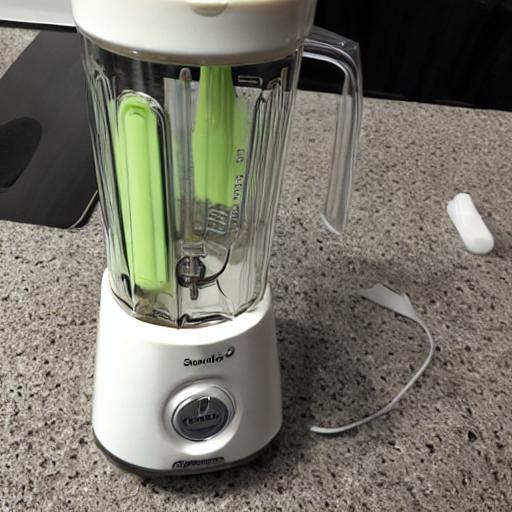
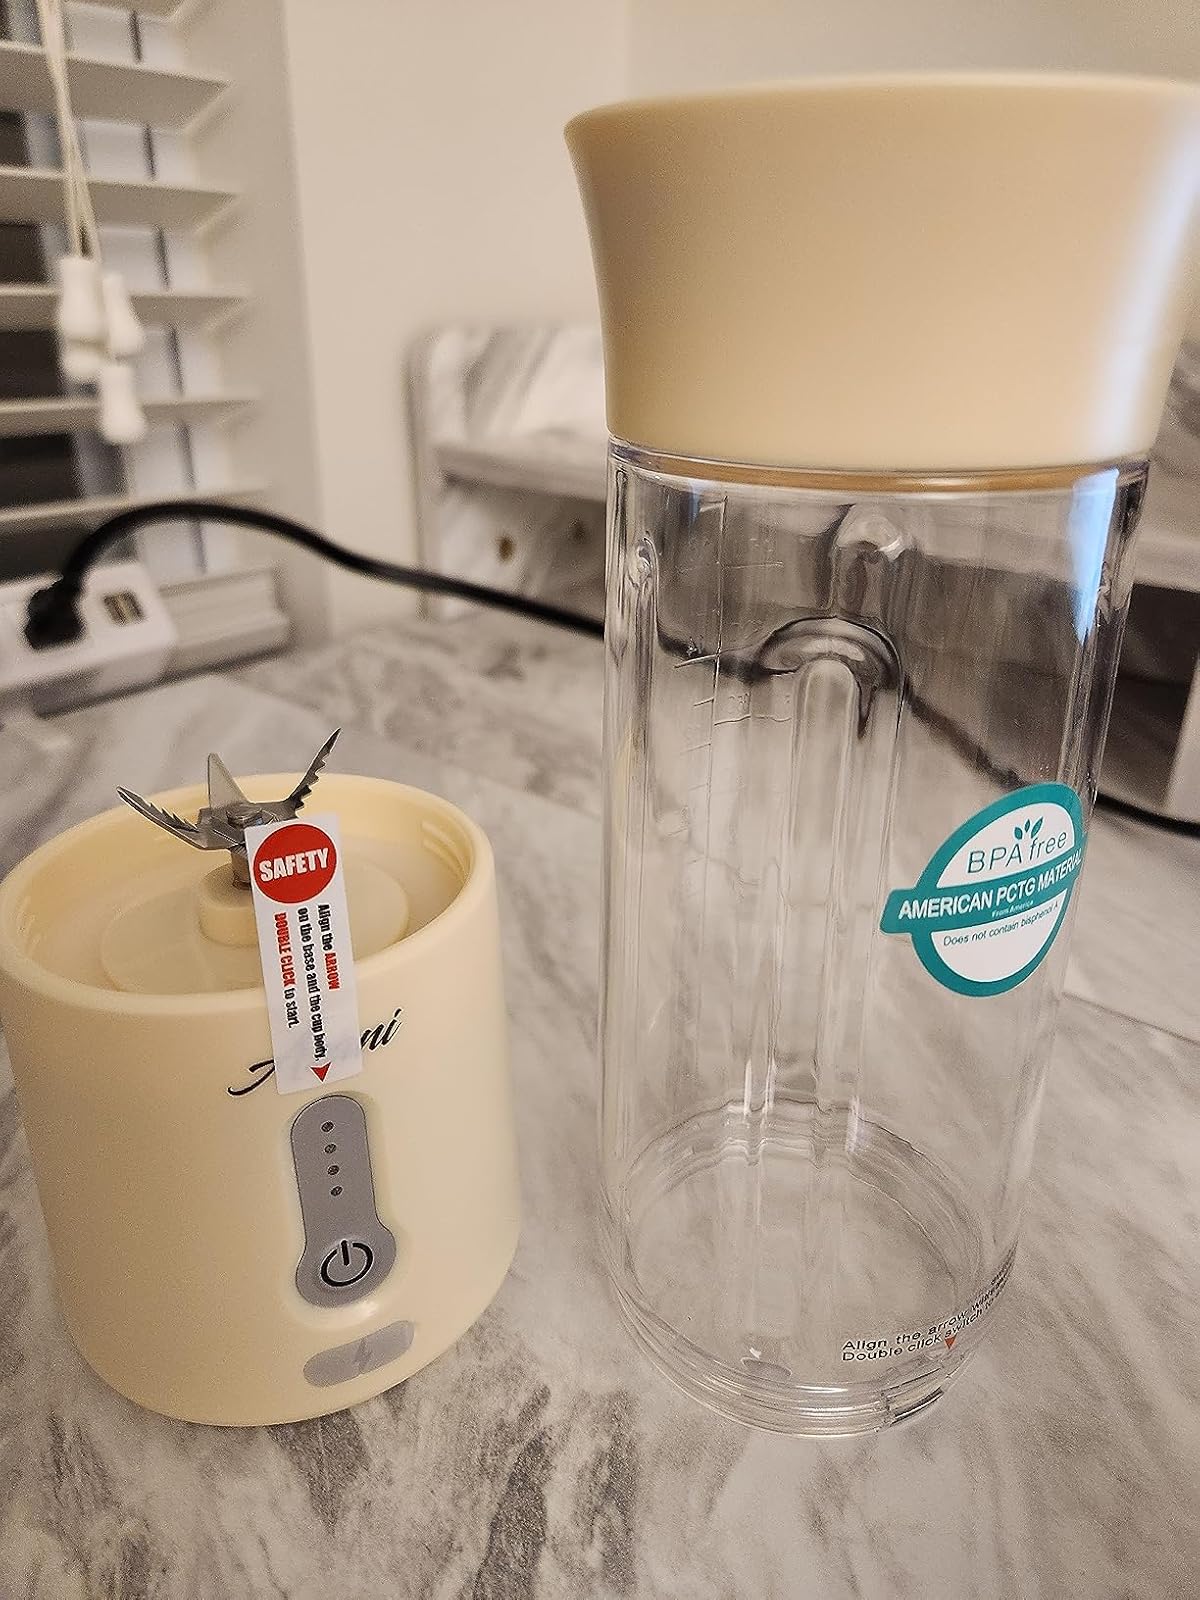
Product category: items_blender
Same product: no